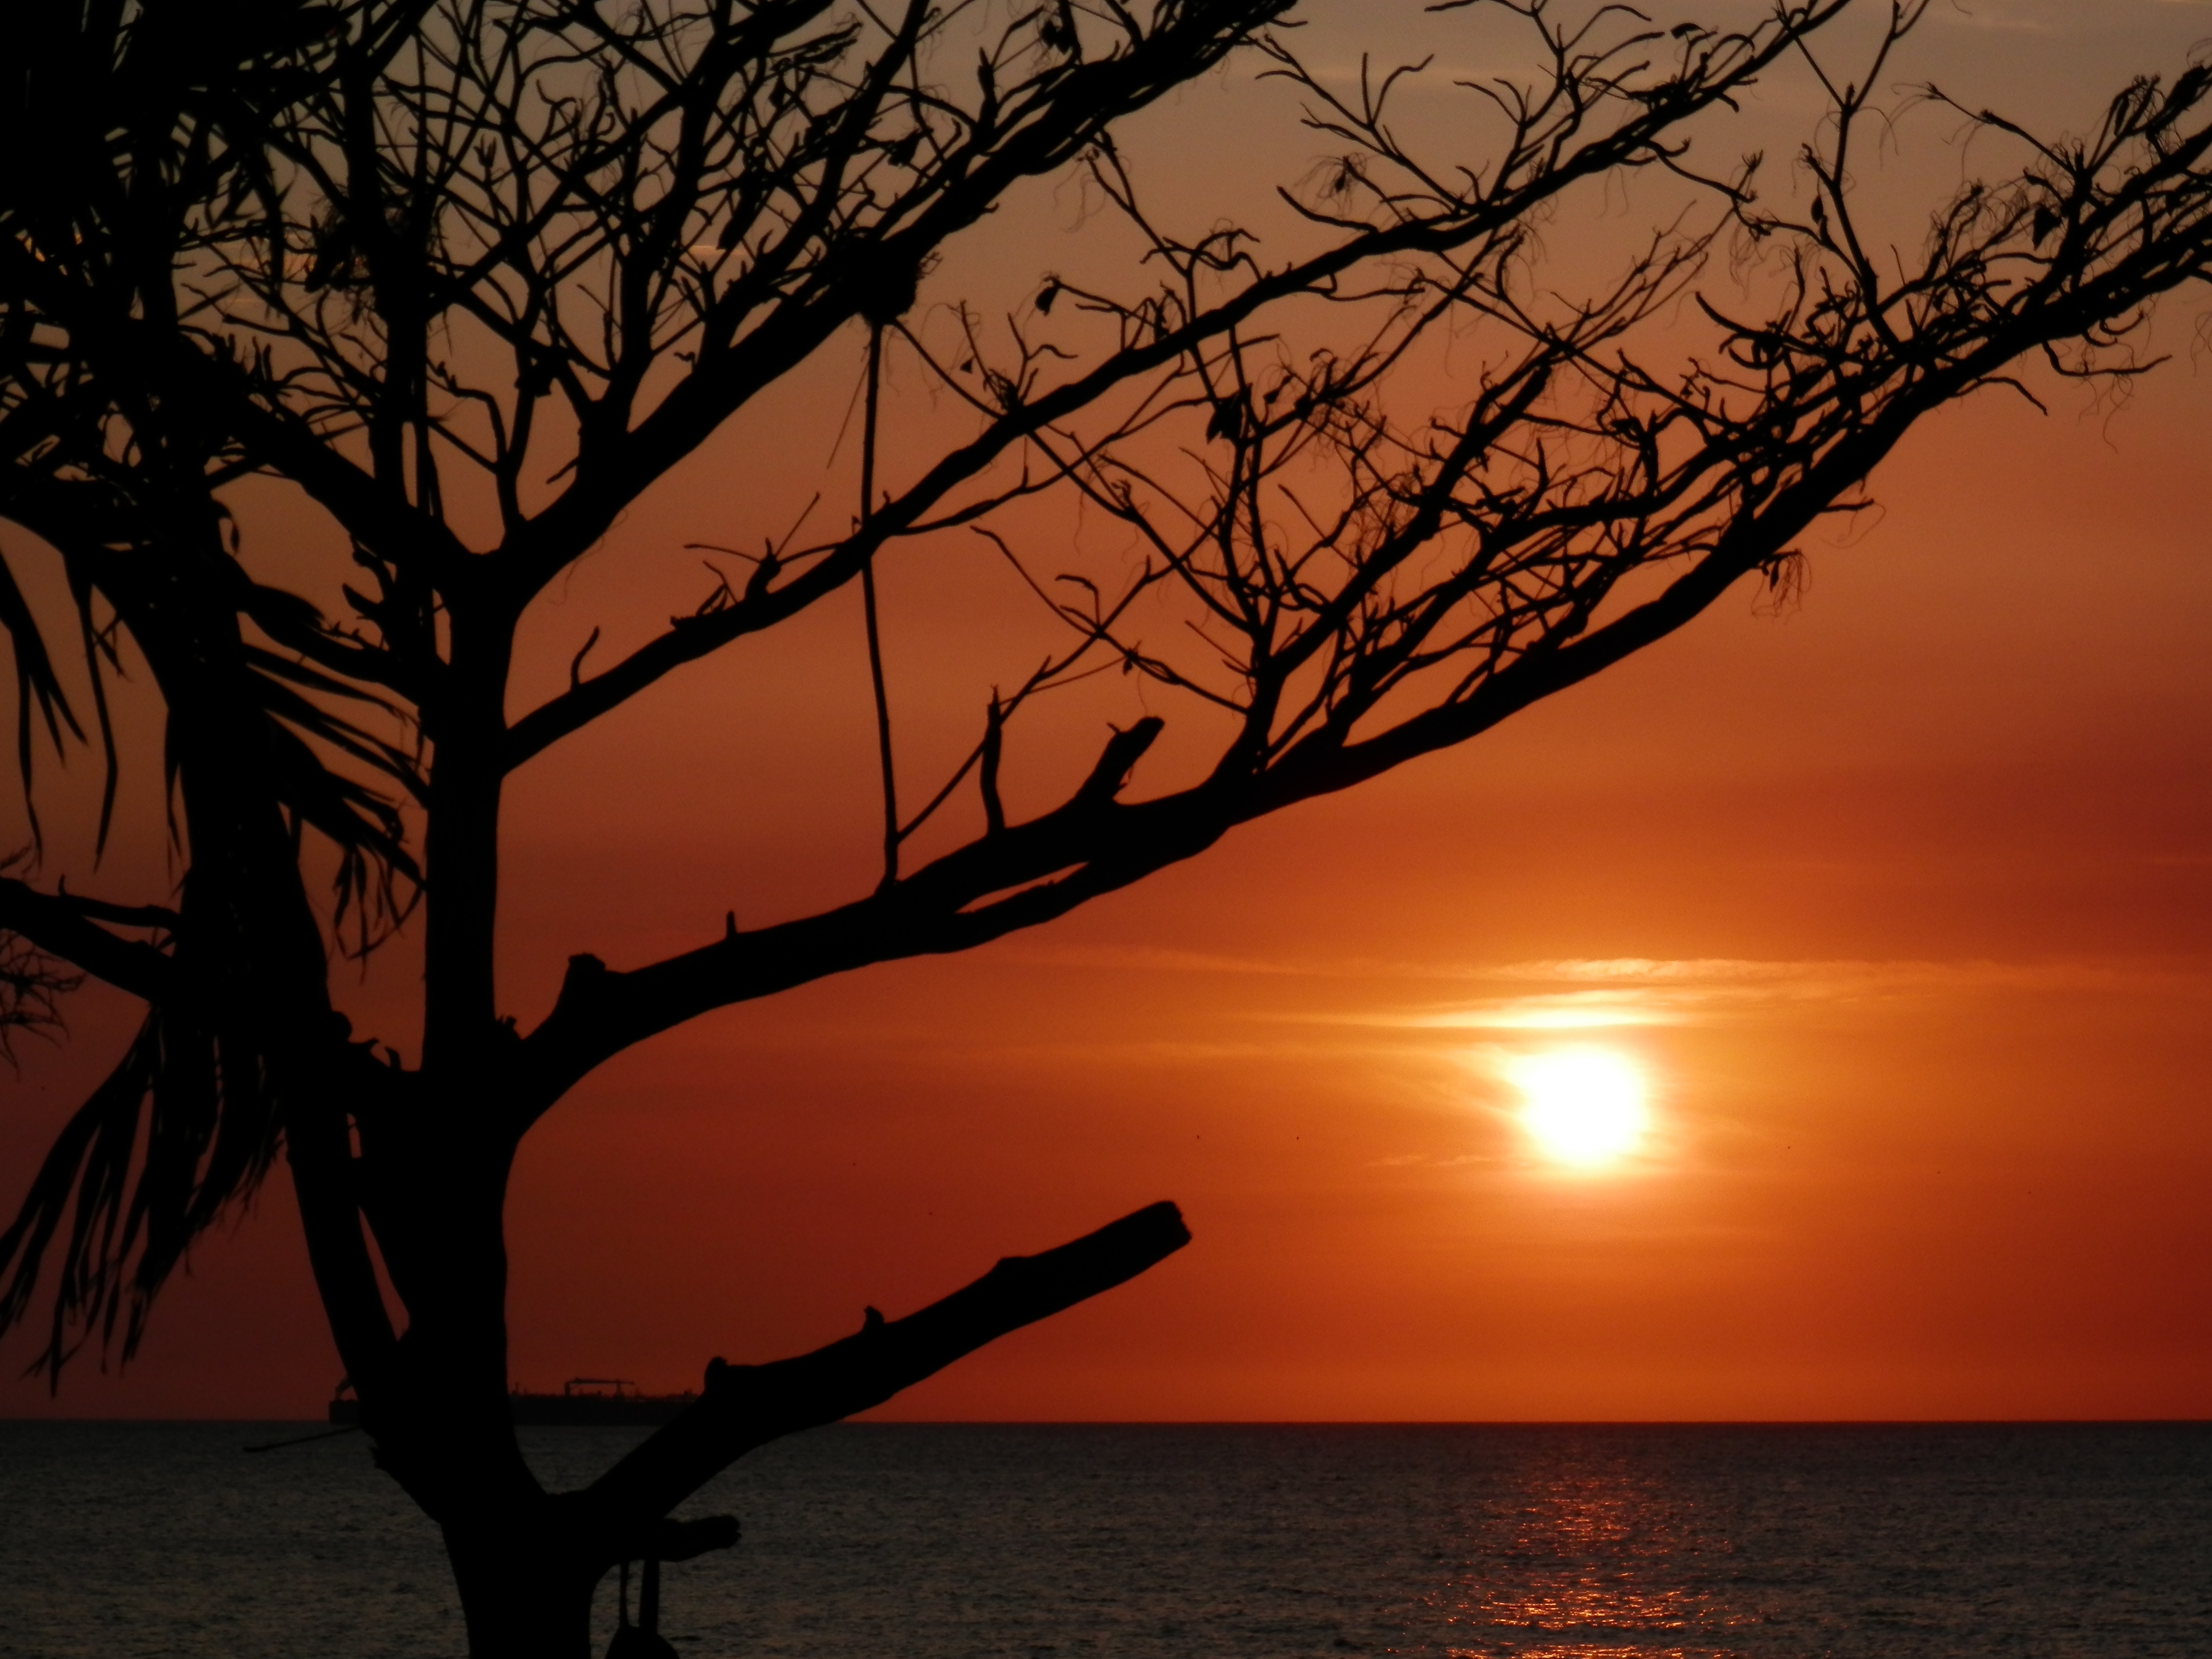
sea, tree, branch, silhouette, sun, sunrise, sunset, sunlight, morning, dawn, dusk, evening, backlight, afterglow, santa marta